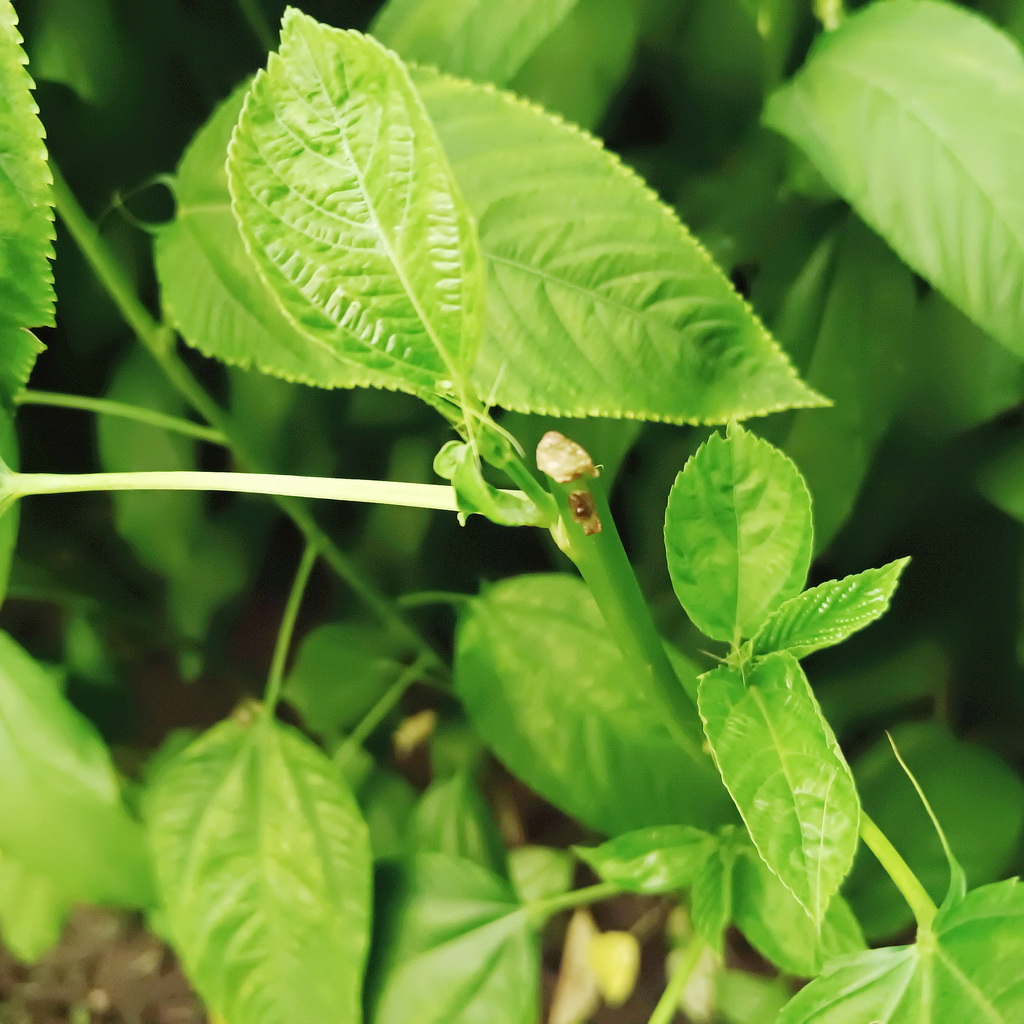
Label: Stem Soft Rot